Narraburra

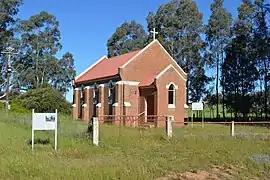
St George's Anglican church at Narraburra

Narraburra is a locality in the Riverina region of New South Wales, Australia. The locality is in the Temora Shire, west of the state capital, Sydney.